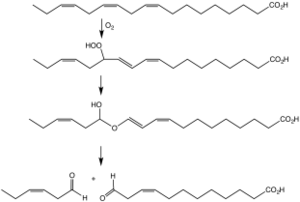
Les substances volatiles des feuilles sont des composés organiques volatils synthétisés par les feuilles de nombreuses espèces végétales qui libèrent ce signal chimique dans l'atmosphère lorsque des tissus de la plante sont endommagés par des stress biotiques et abiotiques. Ce mode de communication chez les plantes fait intervenir initialement des éliciteurs qui induisent plusieurs voies de signalisation cellulaire agissant via une action de régulation dans l'expression des gènes impliqués dans la production de GLV qui servent notamment de protection indirecte, mais aussi de gènes impliqués dans une protection directe, en inhibant ou en repoussant les agressions ou agresseurs.